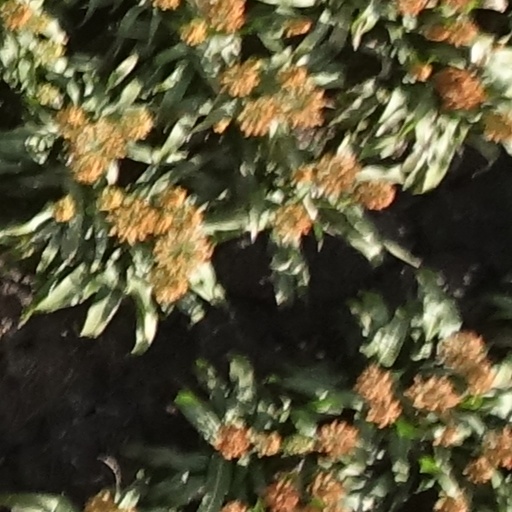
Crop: sorghum